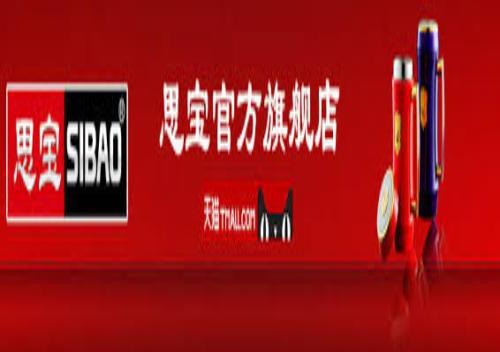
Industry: Necessities